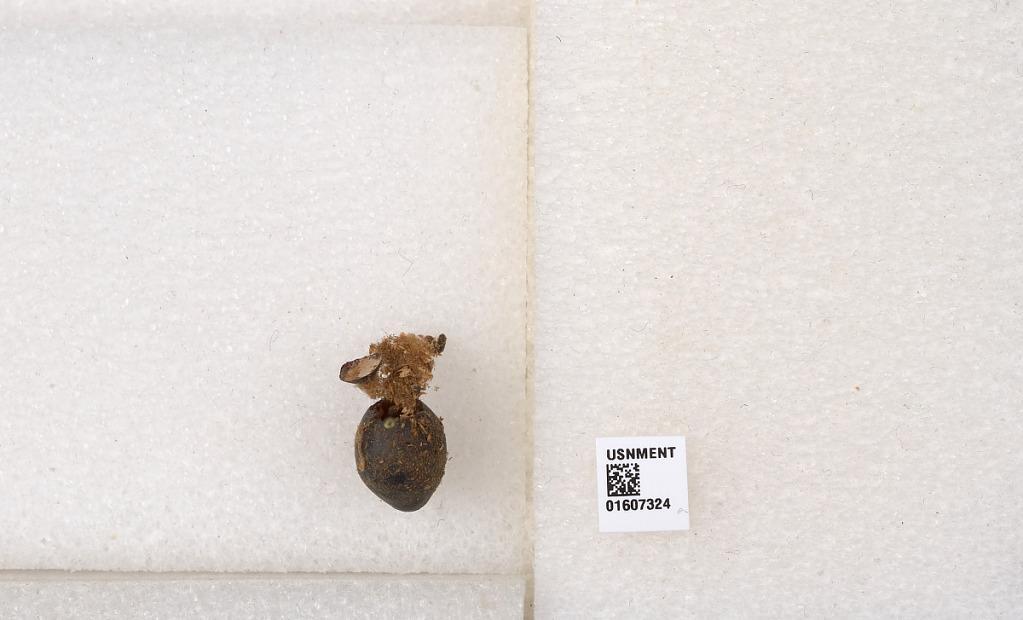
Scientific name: Xylocopa (Neoxylocopa) brasilianorum (Linnaeus)